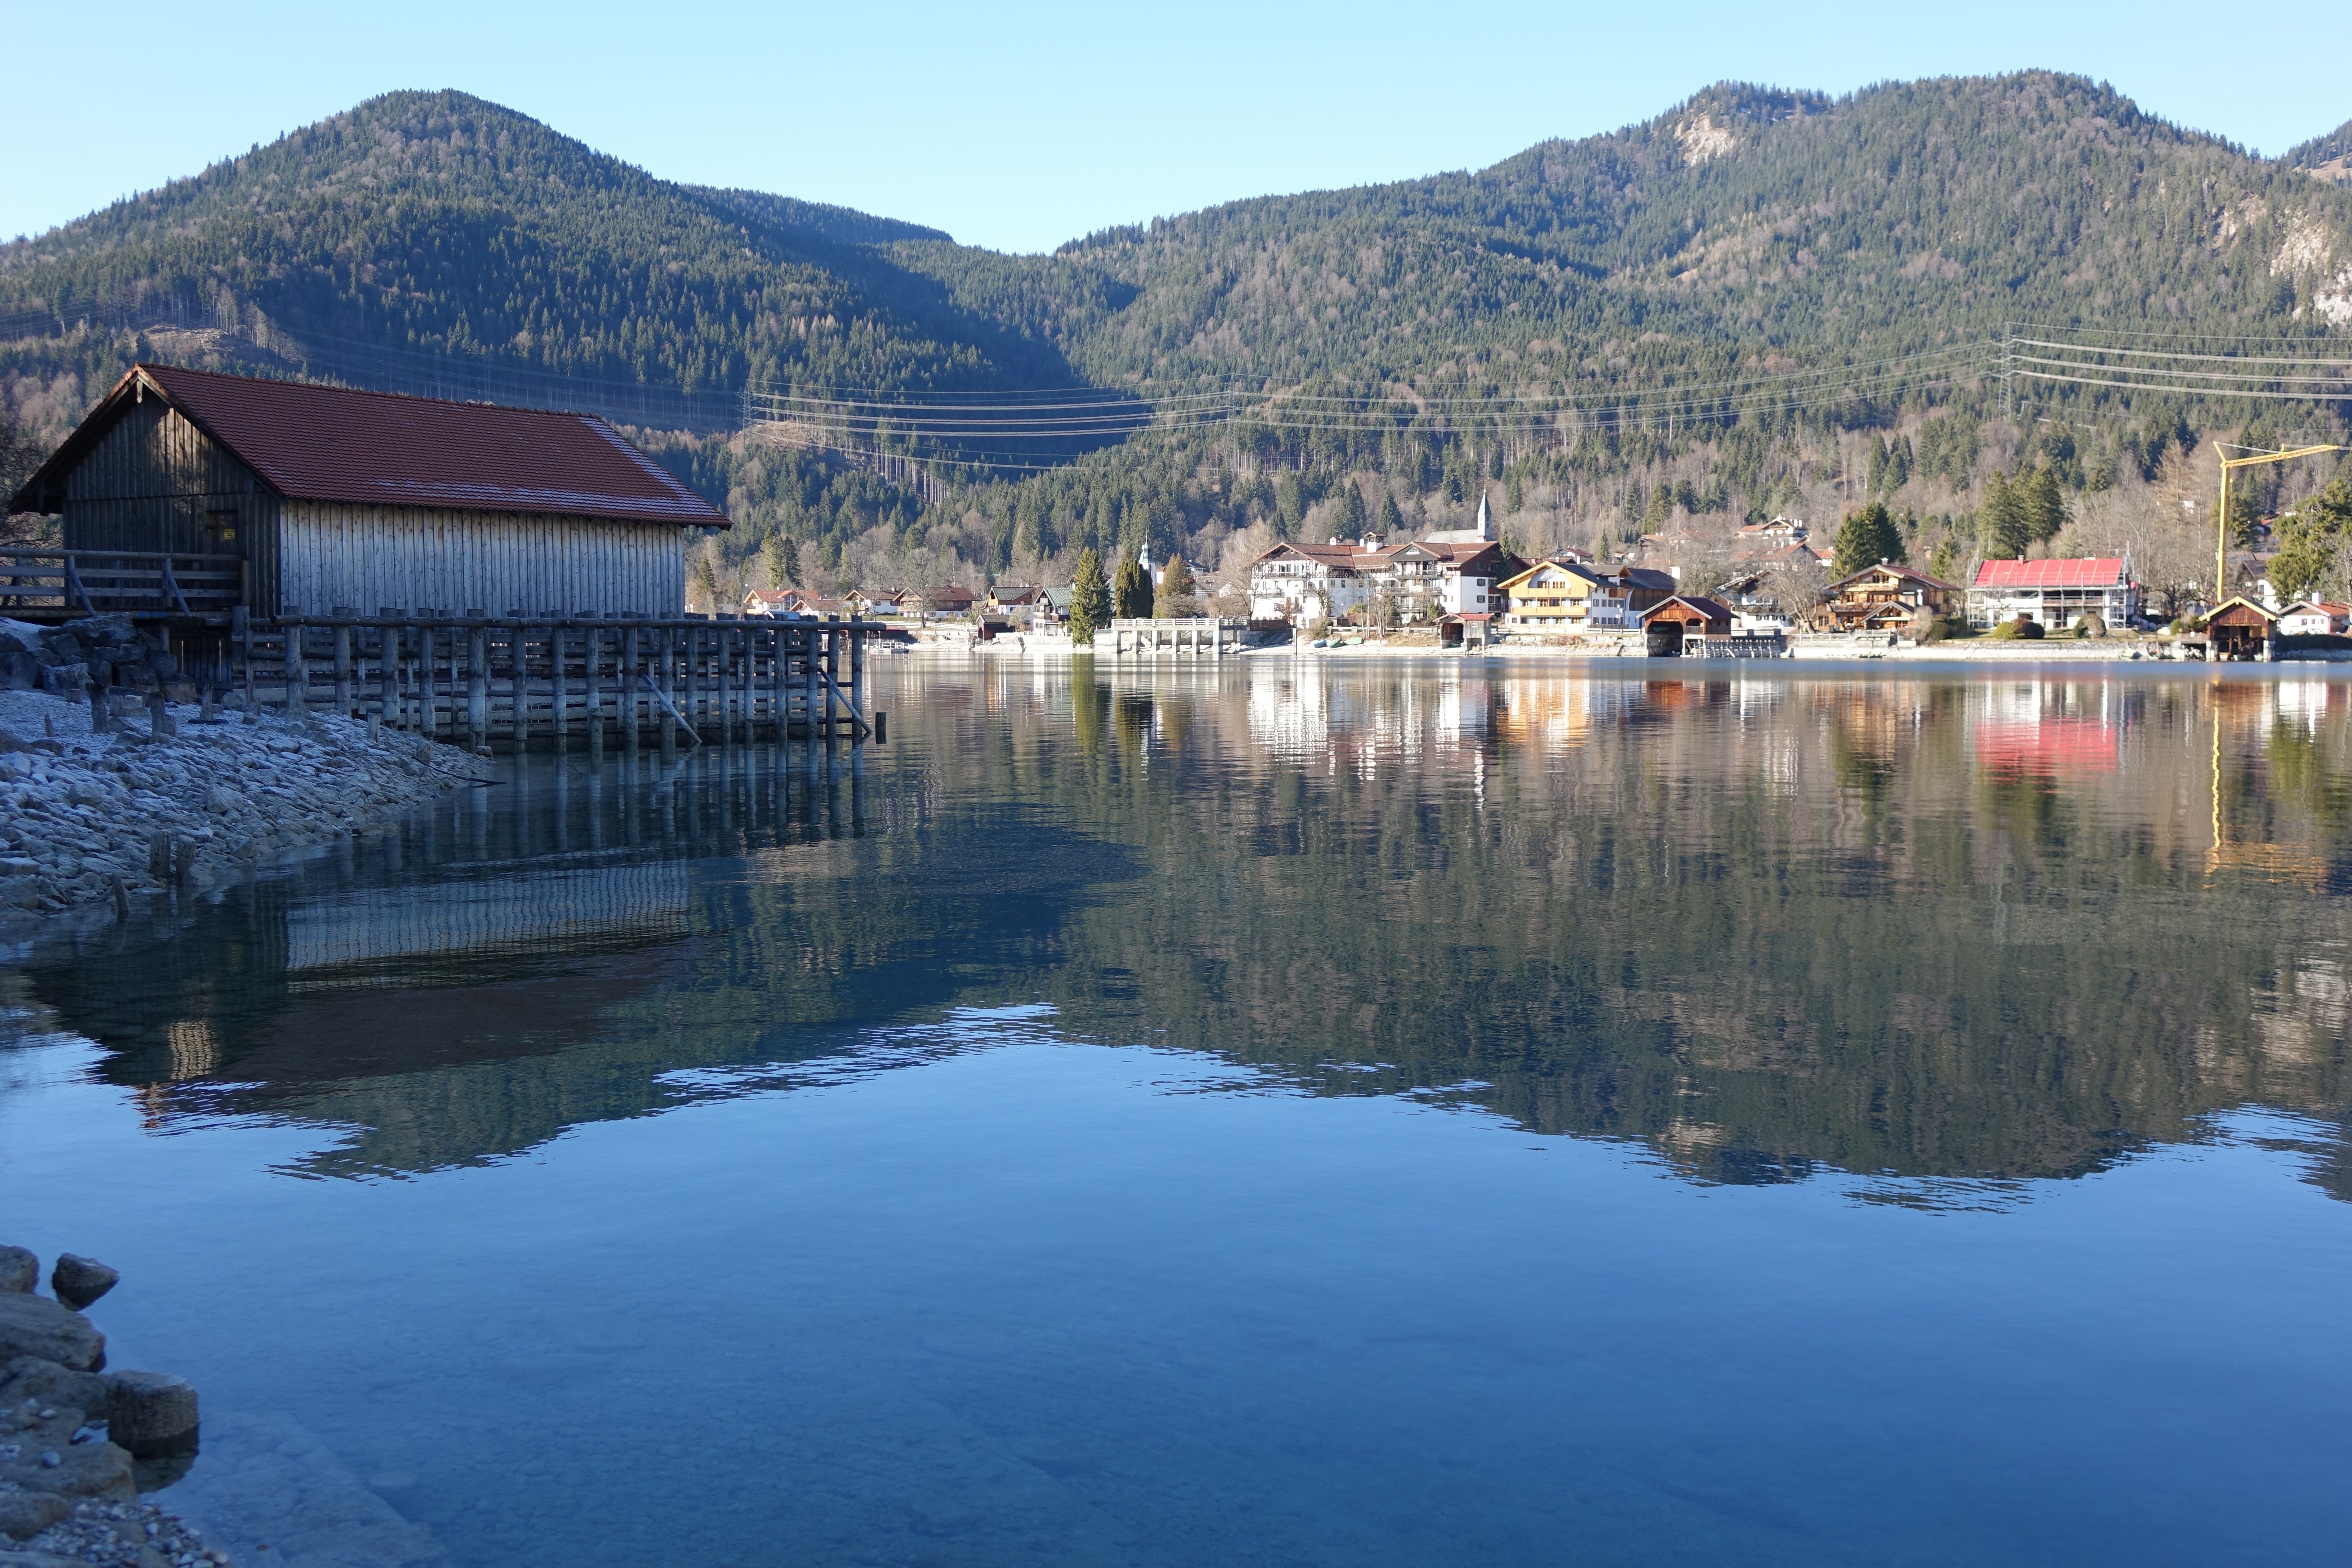
landscape, sea, water, nature, mountain, lake, river, mountain range, reflection, fjord, reservoir, body of water, germany, bavaria, loch, walchensee, upper bavaria, mountainous landforms